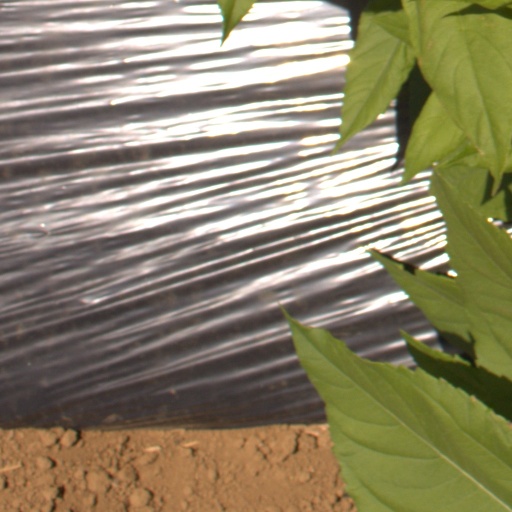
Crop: Jerusalem artichoke